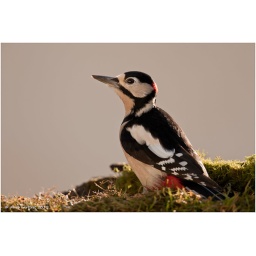
Great spotted woodpecker backlit by the morning sun